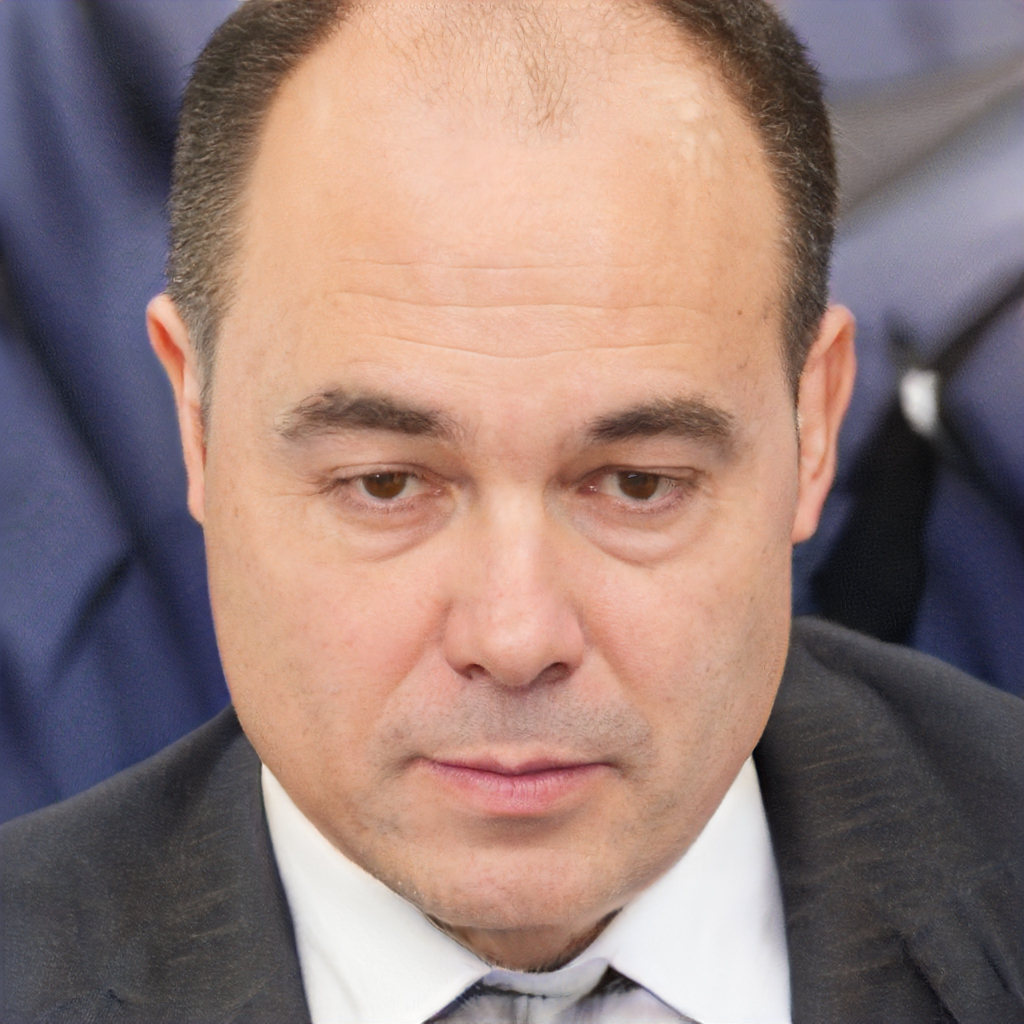
Gender: Male